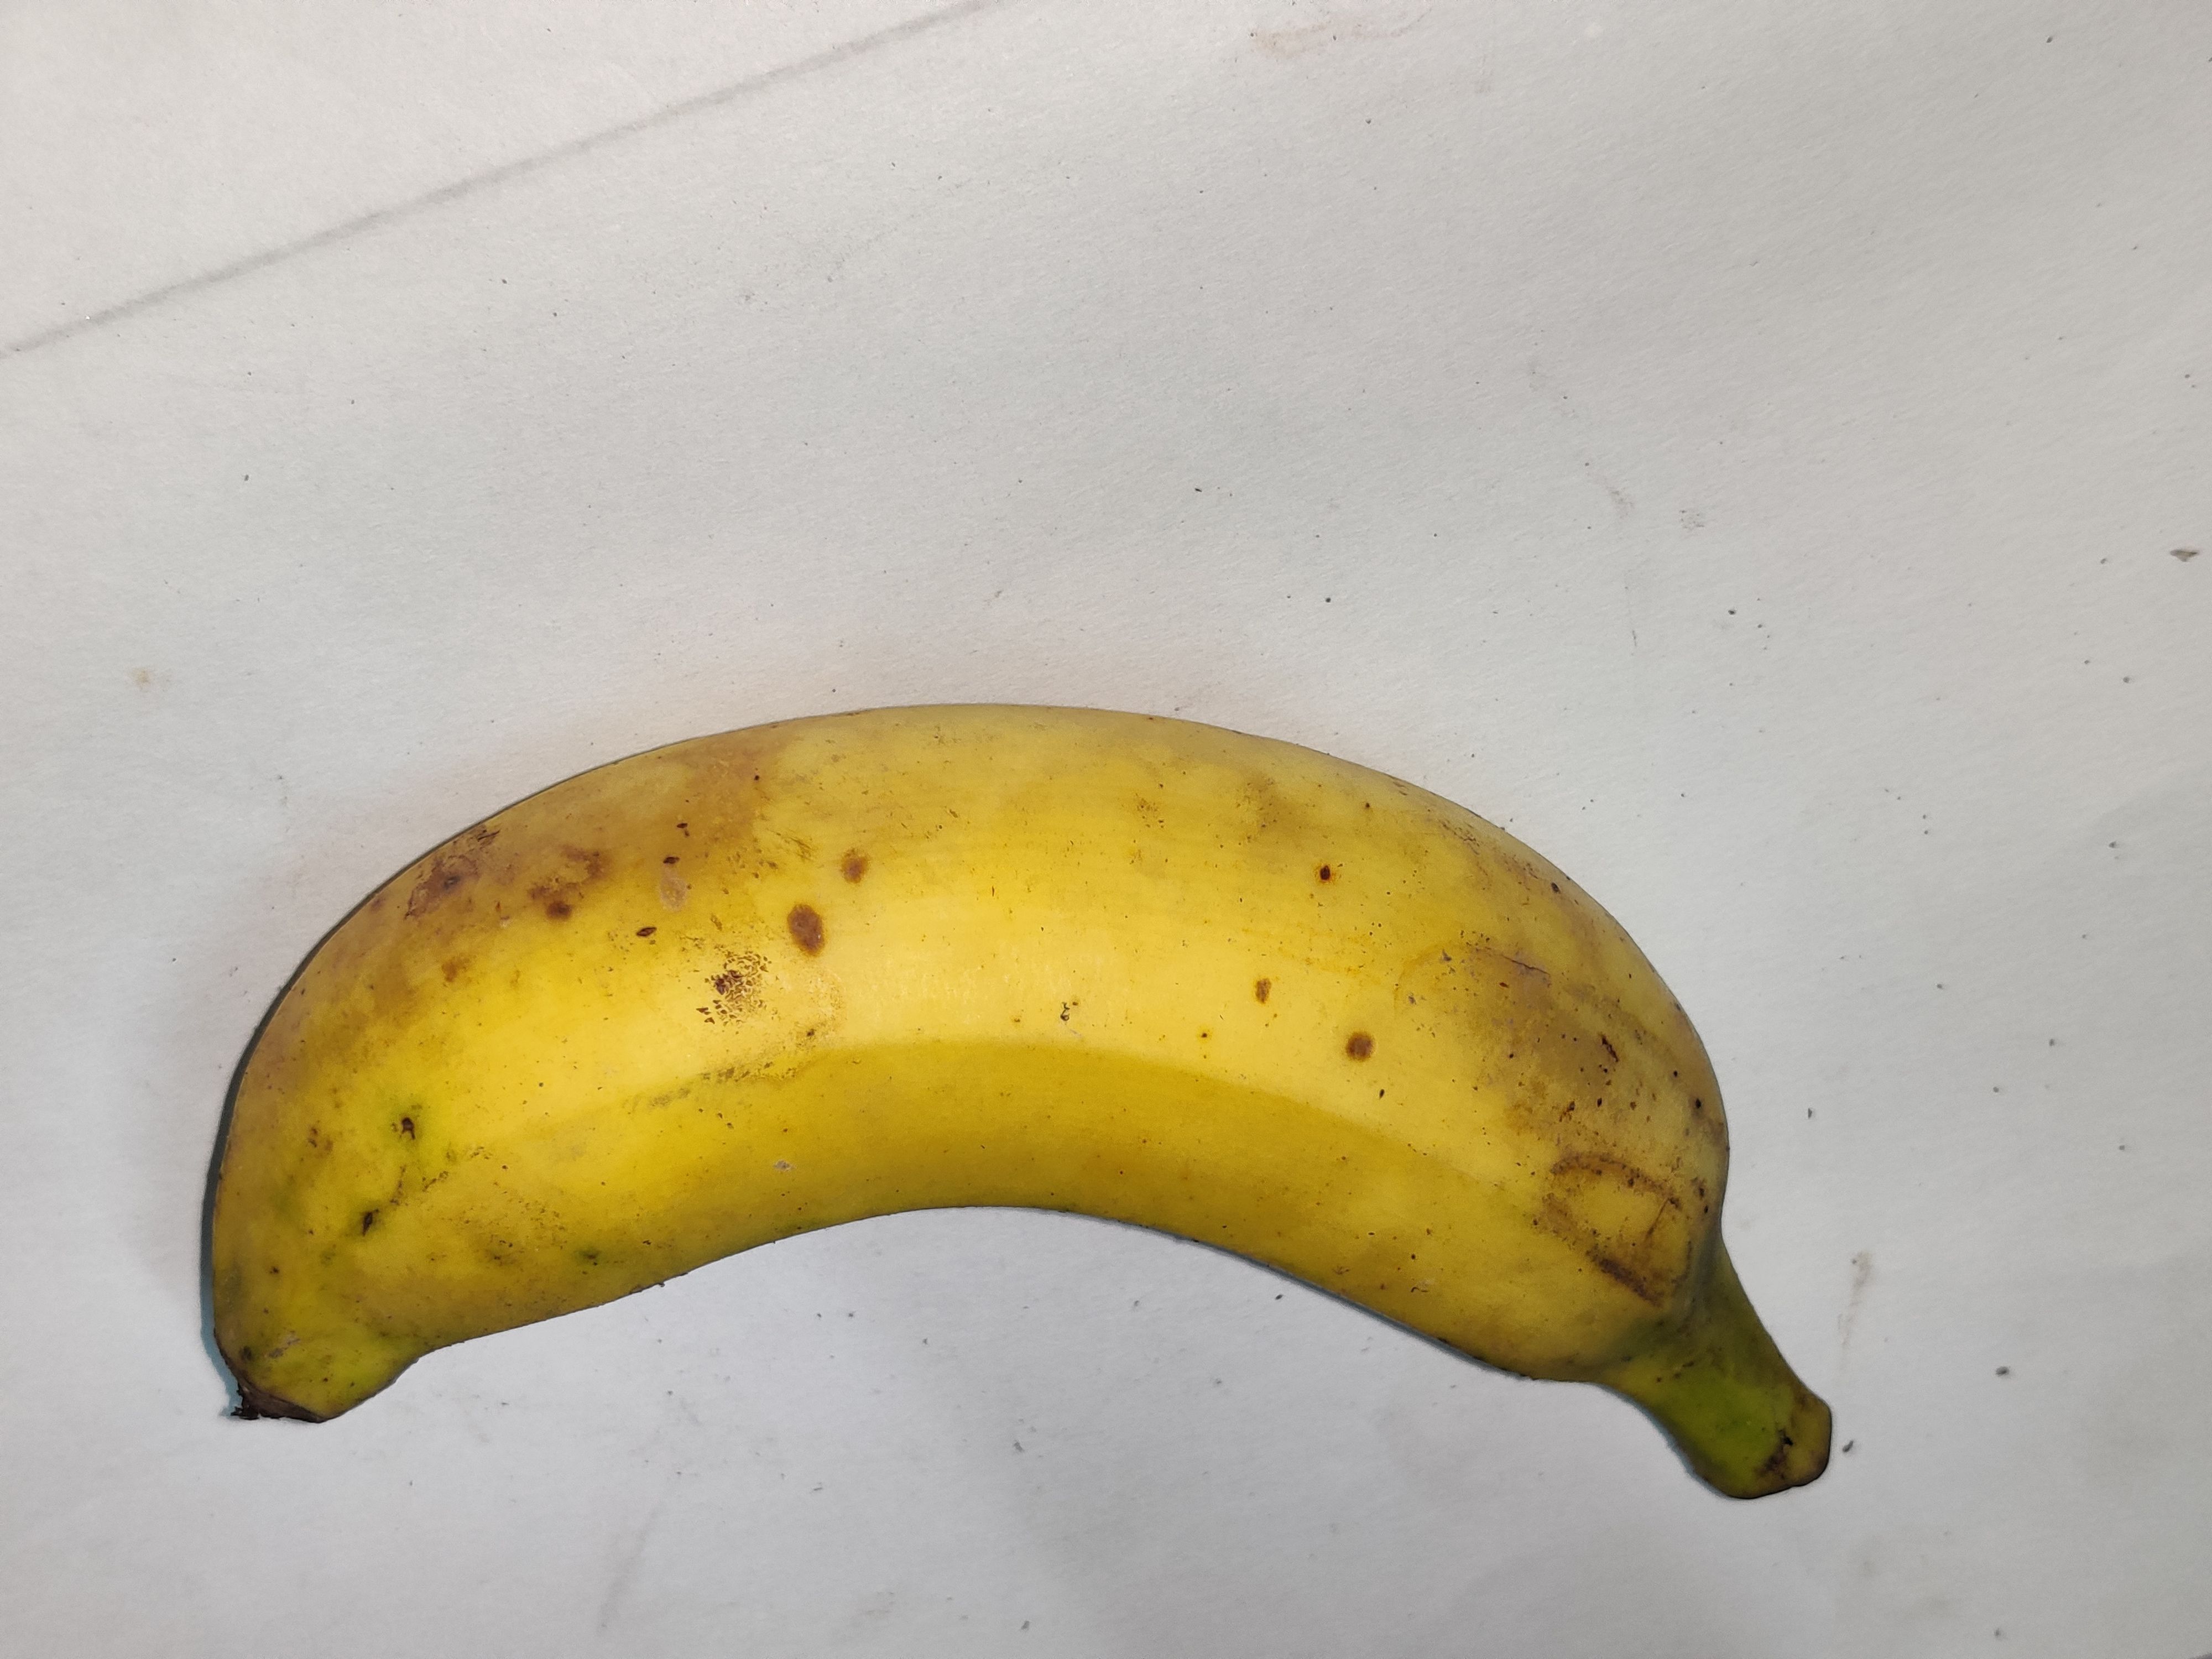
Fruit: banana
Grade: 1st-grade